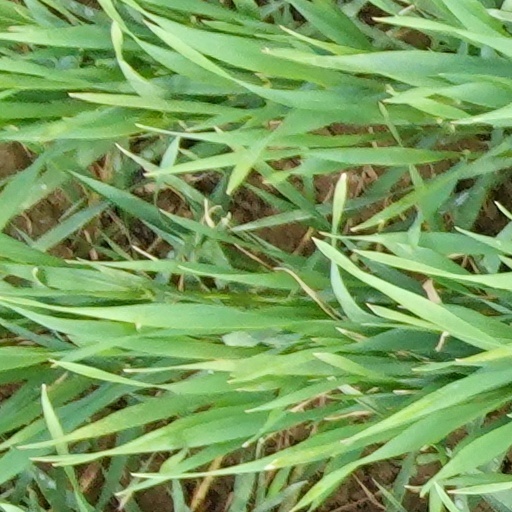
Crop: wheat